Rachael Lynch

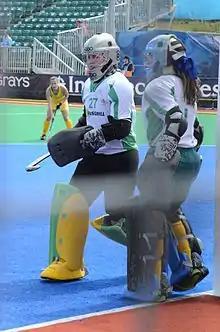
Lynch (left) with Toni Cronk

Rachael Anne Lynch (born 2 July 1986) is a field hockey player from Australia.